Dewoitine D.520

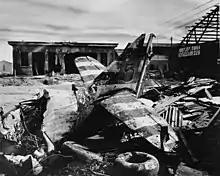
Tail section of a burned Vichy D.520 at an airbase in North Africa, 1943

In April 1941, the German armistice commission authorized Vichy authorities to resume production of a batch of 1,000 military aircraft for their own use, under the condition that 2,000 German-designed aircraft would later be manufactured in France and delivered to Germany. As part of this agreement, 550 examples of the D.520 were ordered to replace all other single-seat fighters in service. However, no D.520 units were to be stationed on the French mainland, thus individual aircraft were instead stored or dispatched to units overseas, such as in North Africa.